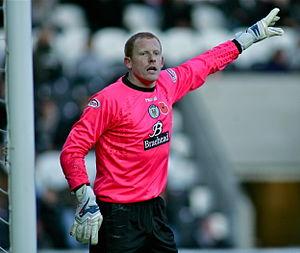
Craig Samson, né le 1ᵉʳ avril 1984 à Irvine en Écosse, est un footballeur écossais qui évoluait au poste de gardien de but. Après avoir pris sa retraite le 13 novembre 2018, il officie désormais en tant qu'entraîneur des gardiens de but du Sunderland AFC.